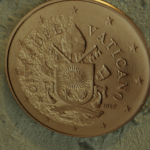
Coin value: 2cents
Country: va
Edition: 2017